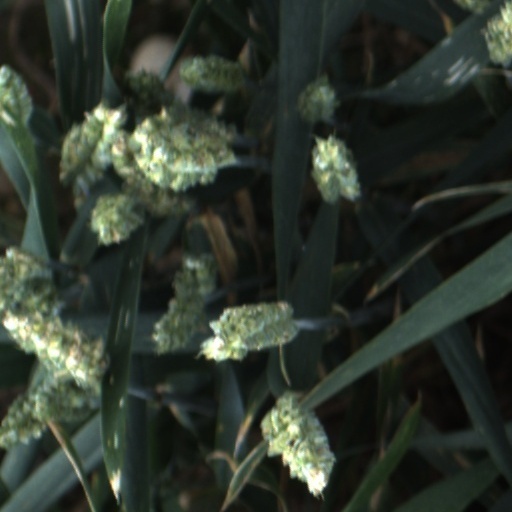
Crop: wheat